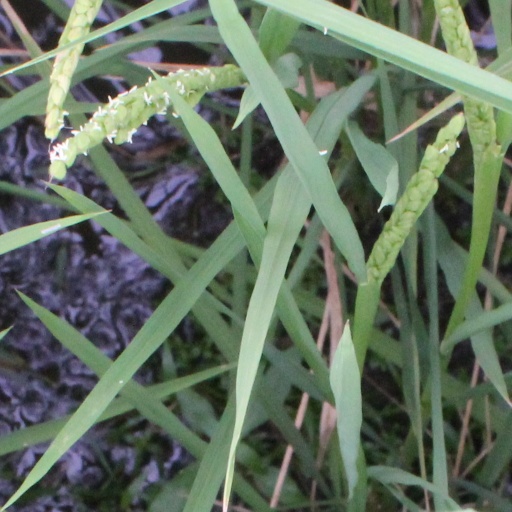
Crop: rice